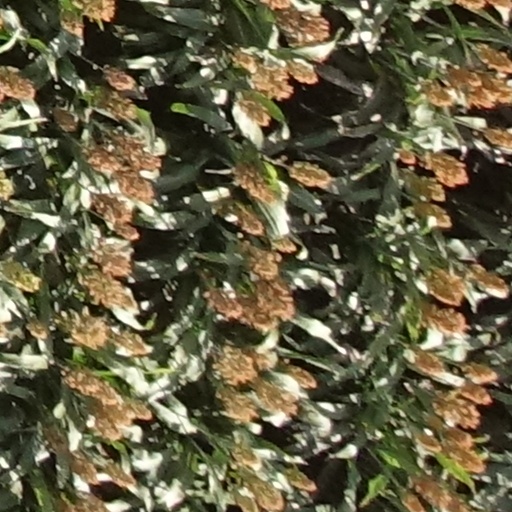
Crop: sorghum